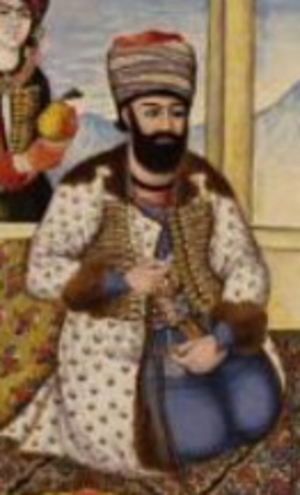
Cette liste présente les dirigeants de la Perse et de l'Iran.
Alimorad Khan Zand, mort en 1785, est le sixième chah de la dynastie Zand. Il régna en Perse du 15 mars 1781 au 11 février 1785.